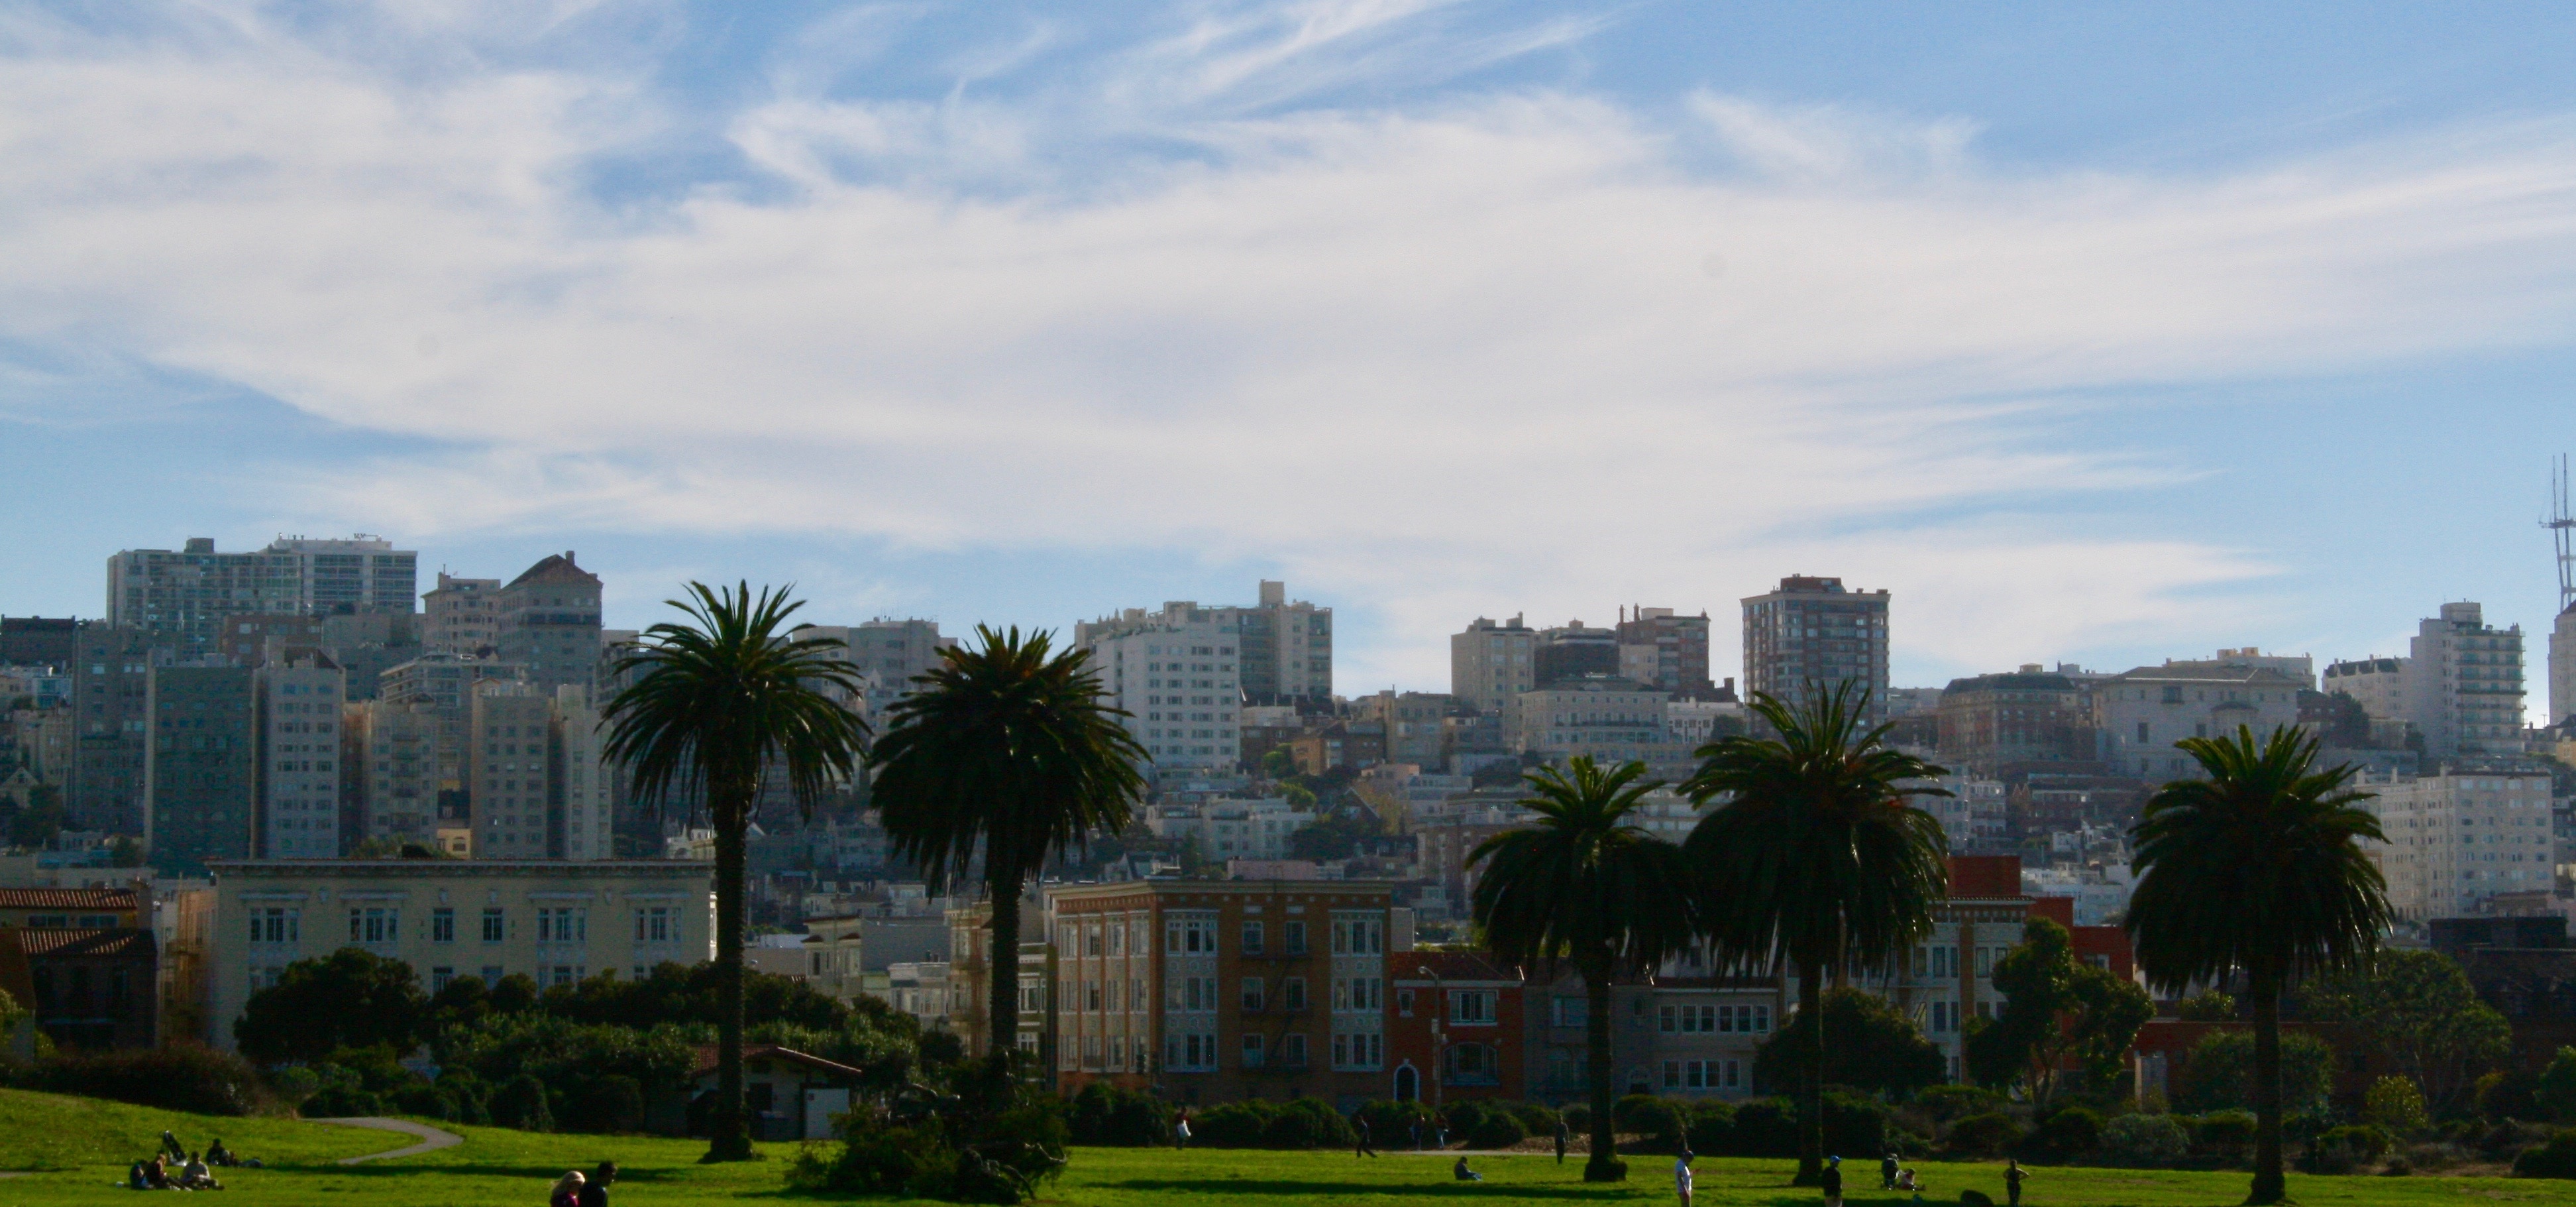
tree, horizon, sky, skyline, town, city, skyscraper, cityscape, panorama, downtown, suburb, landmark, tower block, estate, neighbourhood, urban area, residential area, human settlement